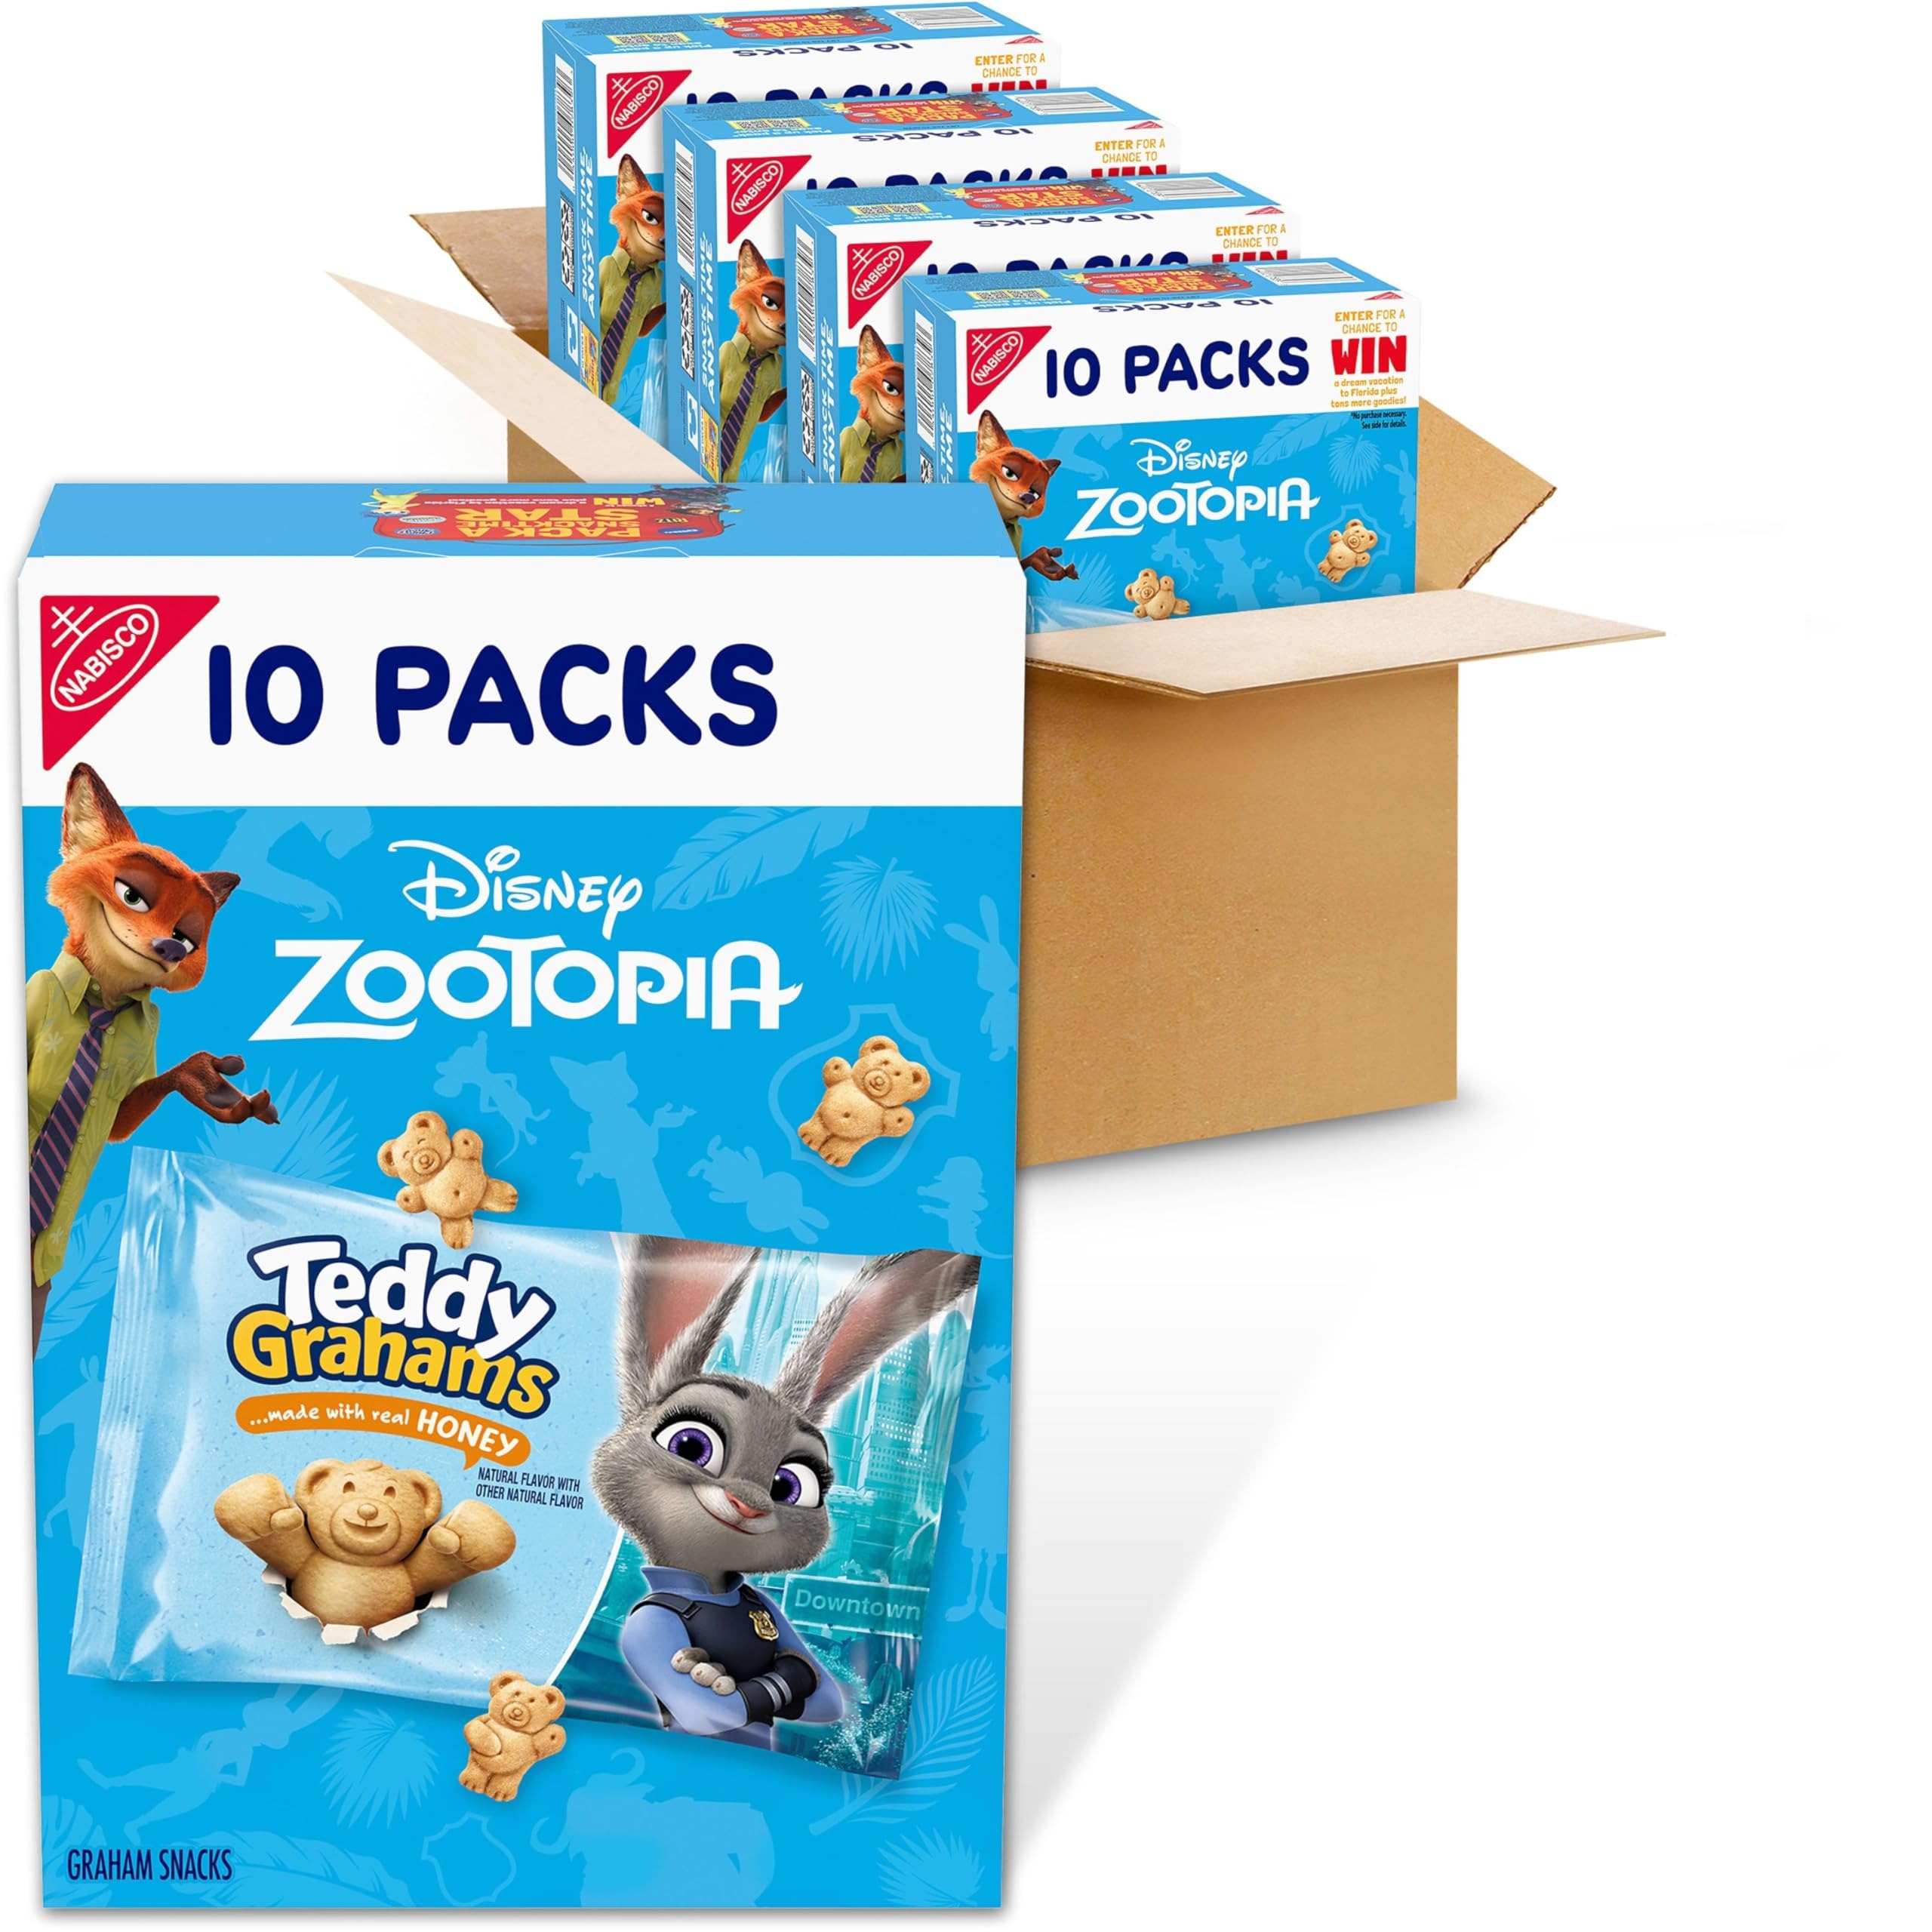
Item Name: TEDDY GRAHAMS Honey Graham Snacks, 40 Kids Snack Packs (4 Boxes)
Bullet Point 1: Four boxes of 10 - 1 oz snack packs of TEDDY GRAHAMS Honey Graham Snacks (packaging may vary)
Bullet Point 2: Graham cookies made with real honey offer a classic sweet taste
Bullet Point 3: Honey graham crackers with 8 g of whole grain per serving and no high-fructose corn syrup, artificial flavors, or artificial colors
Bullet Point 4: Bear-shaped cookies bring fun and discovery to lunch snacks for kids and adults
Bullet Point 5: Serve TEDDY GRAHAMS on their own as sweet snacks, enjoy them with a favorite dip, or use the honey grahams as an ingredient in dessert recipes
Value: 40.0
Unit: Ounce

Price: 11.47